Beautiful Darling

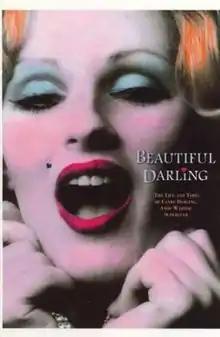

Beautiful Darling: The Life and Times of Candy Darling, Andy Warhol Superstar is a 2010 feature-length documentary film about Candy Darling, pioneering trans woman, actress and Andy Warhol superstar. The film was written and directed by James Rasin and features Chloë Sevigny as "the voice of Candy Darling", reading from Candy's private diaries and letters. Patton Oswalt voices Andy Warhol and Truman Capote. It also features interviews with Factory regulars such as Paul Morrissey, Vincent Fremont, Bob Colacello, Gerard Malanga, Pat Hackett, George Abagnalo, and Fran Lebowitz as well as an archival interview with playwright Tennessee Williams. Louis Durra composed the score.